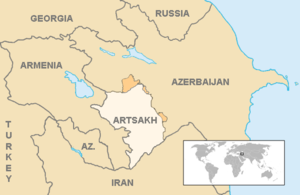
La guerre des Quatre Jours, ou guerre d'Avril, a lieu lors du conflit frontalier au Haut-Karabagh sur la frontière qui sépare la République du Haut-Karabakh et l’Azerbaïdjan.
La liste ci-dessous comprend toutes les entités géographiques correspondant, même partiellement, à au moins une définition de l'Europe. 56 États souverains, dont six ont une reconnaissance limitée, sont considérés comme appartenant au territoire européen et/ou adhérents à des organisations européennes internationales. Huit zones ne font pas entièrement partie d'un État européen ou ont des statuts politiques spéciaux.